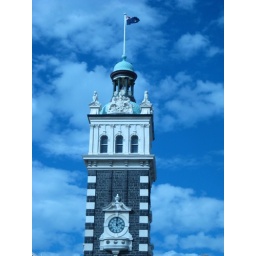
Dunedin train station is the second-most photographed building in the Southern Hemisphere